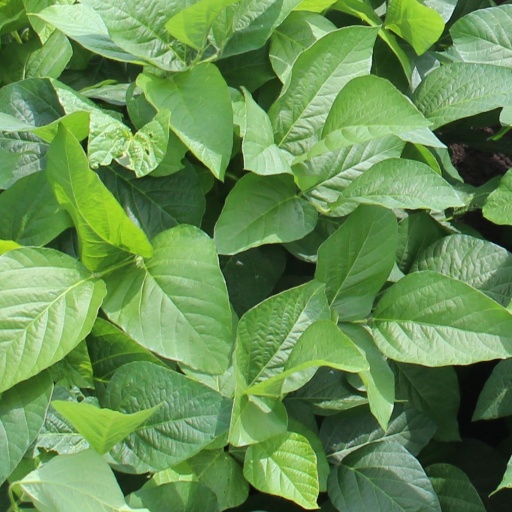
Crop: soybean